Law of the European Union

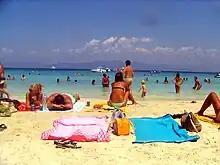
The European Social Charter 1961 art 2(1) requires "the working week to be progressively reduced" with "increase of productivity". The Working Time Directive 2003 requires 28 paid holidays a year. With two-day weekends, most people in the EU work two-thirds of the year or less.

Fourth, and more debated, article 24 requires that the longer an EU citizen stays in a host state, the more rights they have to access public and welfare services, on the basis of equal treatment. This reflects general principles of equal treatment and citizenship in TFEU articles 18 and 20. In a simple case, in "Sala v Freistaat Bayern" the Court of Justice held that a Spanish lady who had lived in Germany for 25 years and had a baby was entitled to child support, without the need for a residence permit, because Germans did not need one. In "Trojani v Centre public d'aide sociale de Bruxelles", a French man who lived in Belgium for two years was entitled to the "minimex" allowance from the state for a minimum living wage. In "Grzelczyk v Centre Public d'Aide Sociale d'Ottignes-Louvain-la-Neuve" a French student, who had lived in Belgium for three years, was entitled to receive the "minimex" income support for his fourth year of study. Similarly, in "R (Bidar) v London Borough of Ealing" the Court of Justice held that it was lawful to require a French UCL economics student lived in the UK for three years before receiving a student loan, but not that he had to have additional "settled status". Similarly, in "Commission v Austria", Austria was not entitled to restrict its university places to Austrian students to avoid "structural, staffing and financial problems" if (mainly German) foreign students applied, unless it proved there was an actual problem. However, in "Dano v Jobcenter Leipzig", the Court of Justice held that the German government was entitled to deny child support to a Romanian mother who had lived in Germany for three years, but had never worked. Because she lived in Germany for over 3 months, but under five years, she had to show evidence of "sufficient resources", since the Court reasoned the right to equal treatment in article 24 within that time depended on lawful residence under article 7.